New Zealand Labour Party

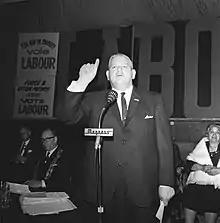
Leader Norman Kirk opening Labour's election campaign in 1966

Party leader Michael Joseph Savage became prime minister on 6 December 1935, marking the beginning of Labour's first term in office. The new government quickly set about implementing a number of significant reforms, including a reorganisation of the social-welfare system and setting up the state housing scheme. Workers also benefited from the introduction of the forty-hour week, and legislation making it easier for unions to negotiate on their behalf. Savage himself was highly popular with the working classes, and his portrait could be found on walls in many houses around the country. At this time the Labour Party pursued an alliance with the Māori Rātana movement.